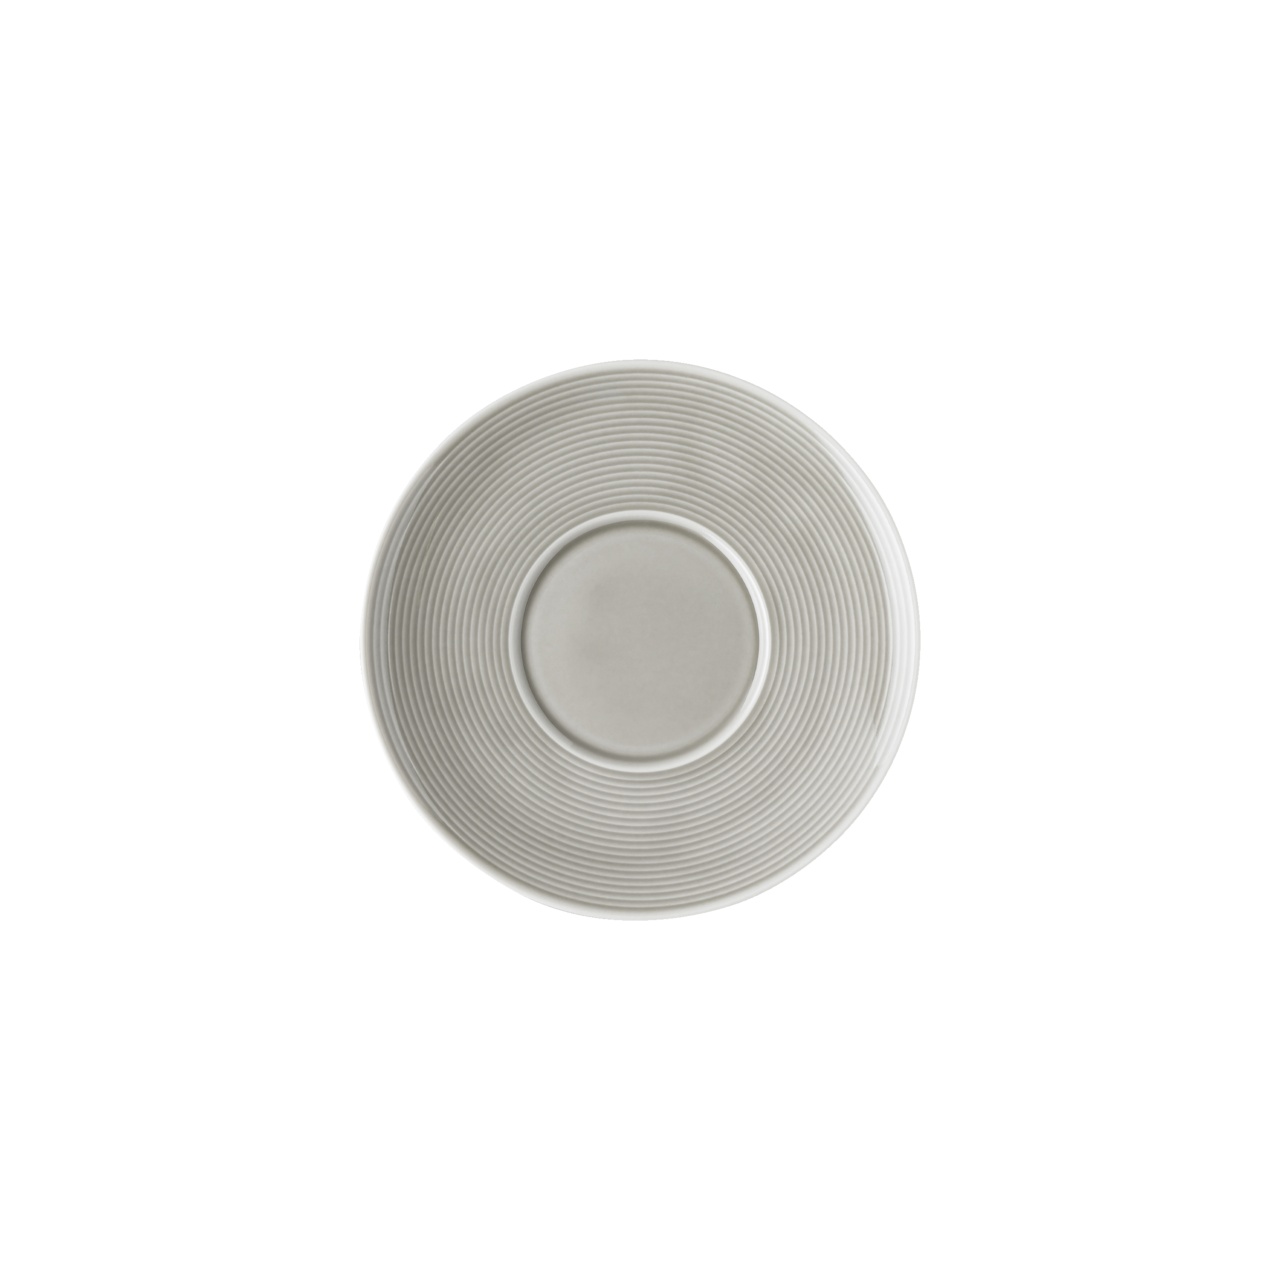
Loft Colour Moon Grey Saucer 4 Tall
Brand: Thomas
Category: Home & Garden > Lawn & Garden > Gardening > Plant Cages & Supports > Plant Supports